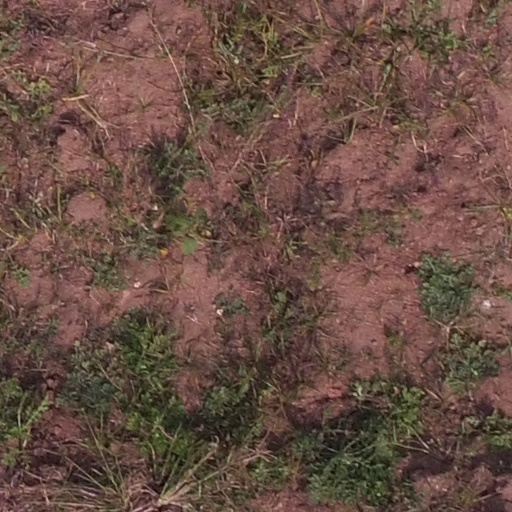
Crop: maize; corn